Describe the emotion expressed in this image:  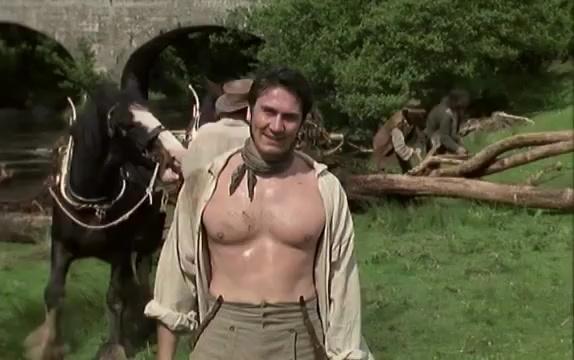
This person displays Fear, valence and arousal with low intensity.